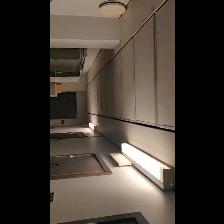
Label: NonHuman